List of Central American monkey species

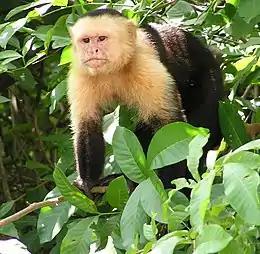
The Panamanian white-faced capuchin is found in four Central American countries.

At least seven monkey species are native to Central America. An eighth species, the Coiba Island howler ("Alouatta coibensis") is often recognized, but some authorities treat it as a subspecies of the mantled howler, ("A. palliata"). A ninth species, the black-headed spider monkey ("Ateles fusciceps") is also often recognized, but some authorities regard it as a subspecies of Geoffroy's spider monkey ("A. geoffroyi"). In addition, two species of white-faced capuchin monkey have been generally recognized since the 2010s although some primatologists consider these to be a single species. Taxonomically, all Central American monkey species are classified as New World monkeys, and they belong to four families. Five species belong to the family Atelidae, which includes the howler monkeys, spider monkeys, woolly monkeys and muriquis. Three species belong to the family Cebidae, the family that includes the capuchin monkeys and squirrel monkeys. One species each belongs to the night monkey family, Aotidae, and the tamarin and marmoset family, Callitrichidae.